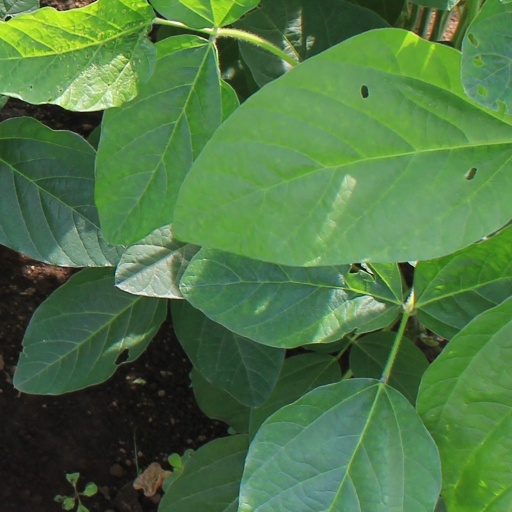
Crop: soybean